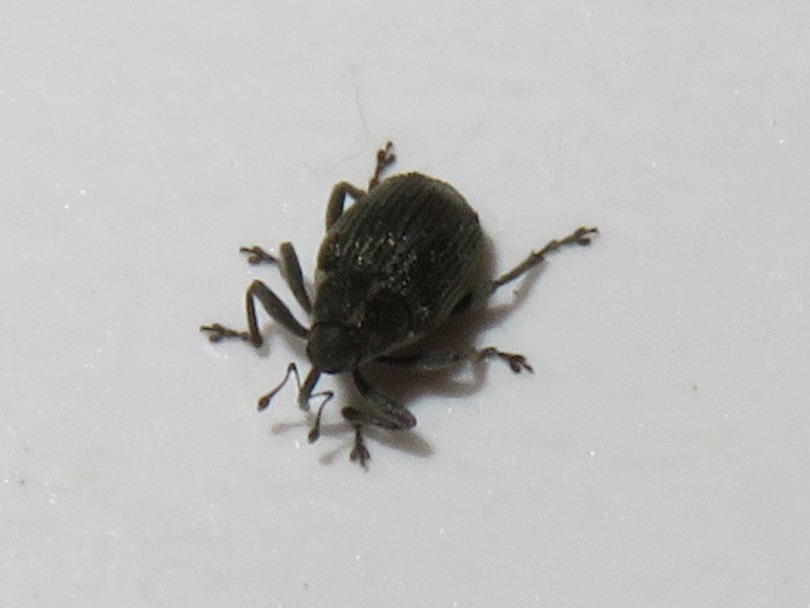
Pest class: Cabbage_seedpod_weevil